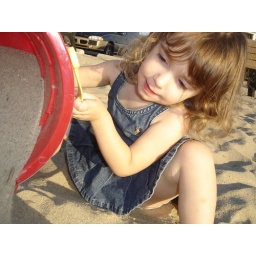
Pouring sand out of her bucket at the beach in Lewes, Delaware.